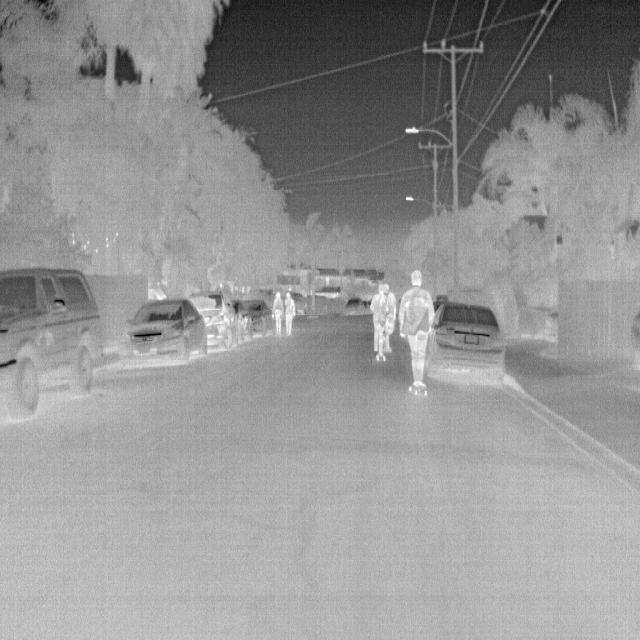
Detected objects:
label: person
label: person
label: person
label: person
label: person